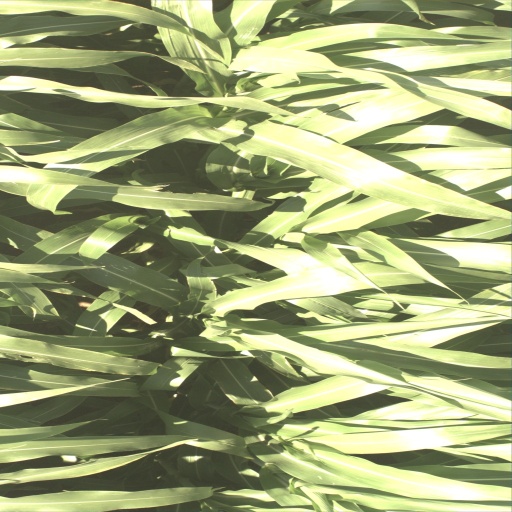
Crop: sorghum